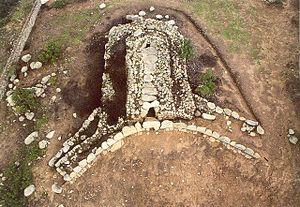
L'Italie /itali/, en forme longue la République italienne, est un pays d'Europe du Sud correspondant physiquement à une partie continentale, une péninsule située au centre de la mer Méditerranée et une partie insulaire constituée par les deux plus grandes îles de cette mer, la Sicile et la Sardaigne, et beaucoup d'autres îles plus petites. Elle est rattachée au reste du continent par le massif des Alpes. Le territoire italien correspond approximativement à la région géographique homonyme.